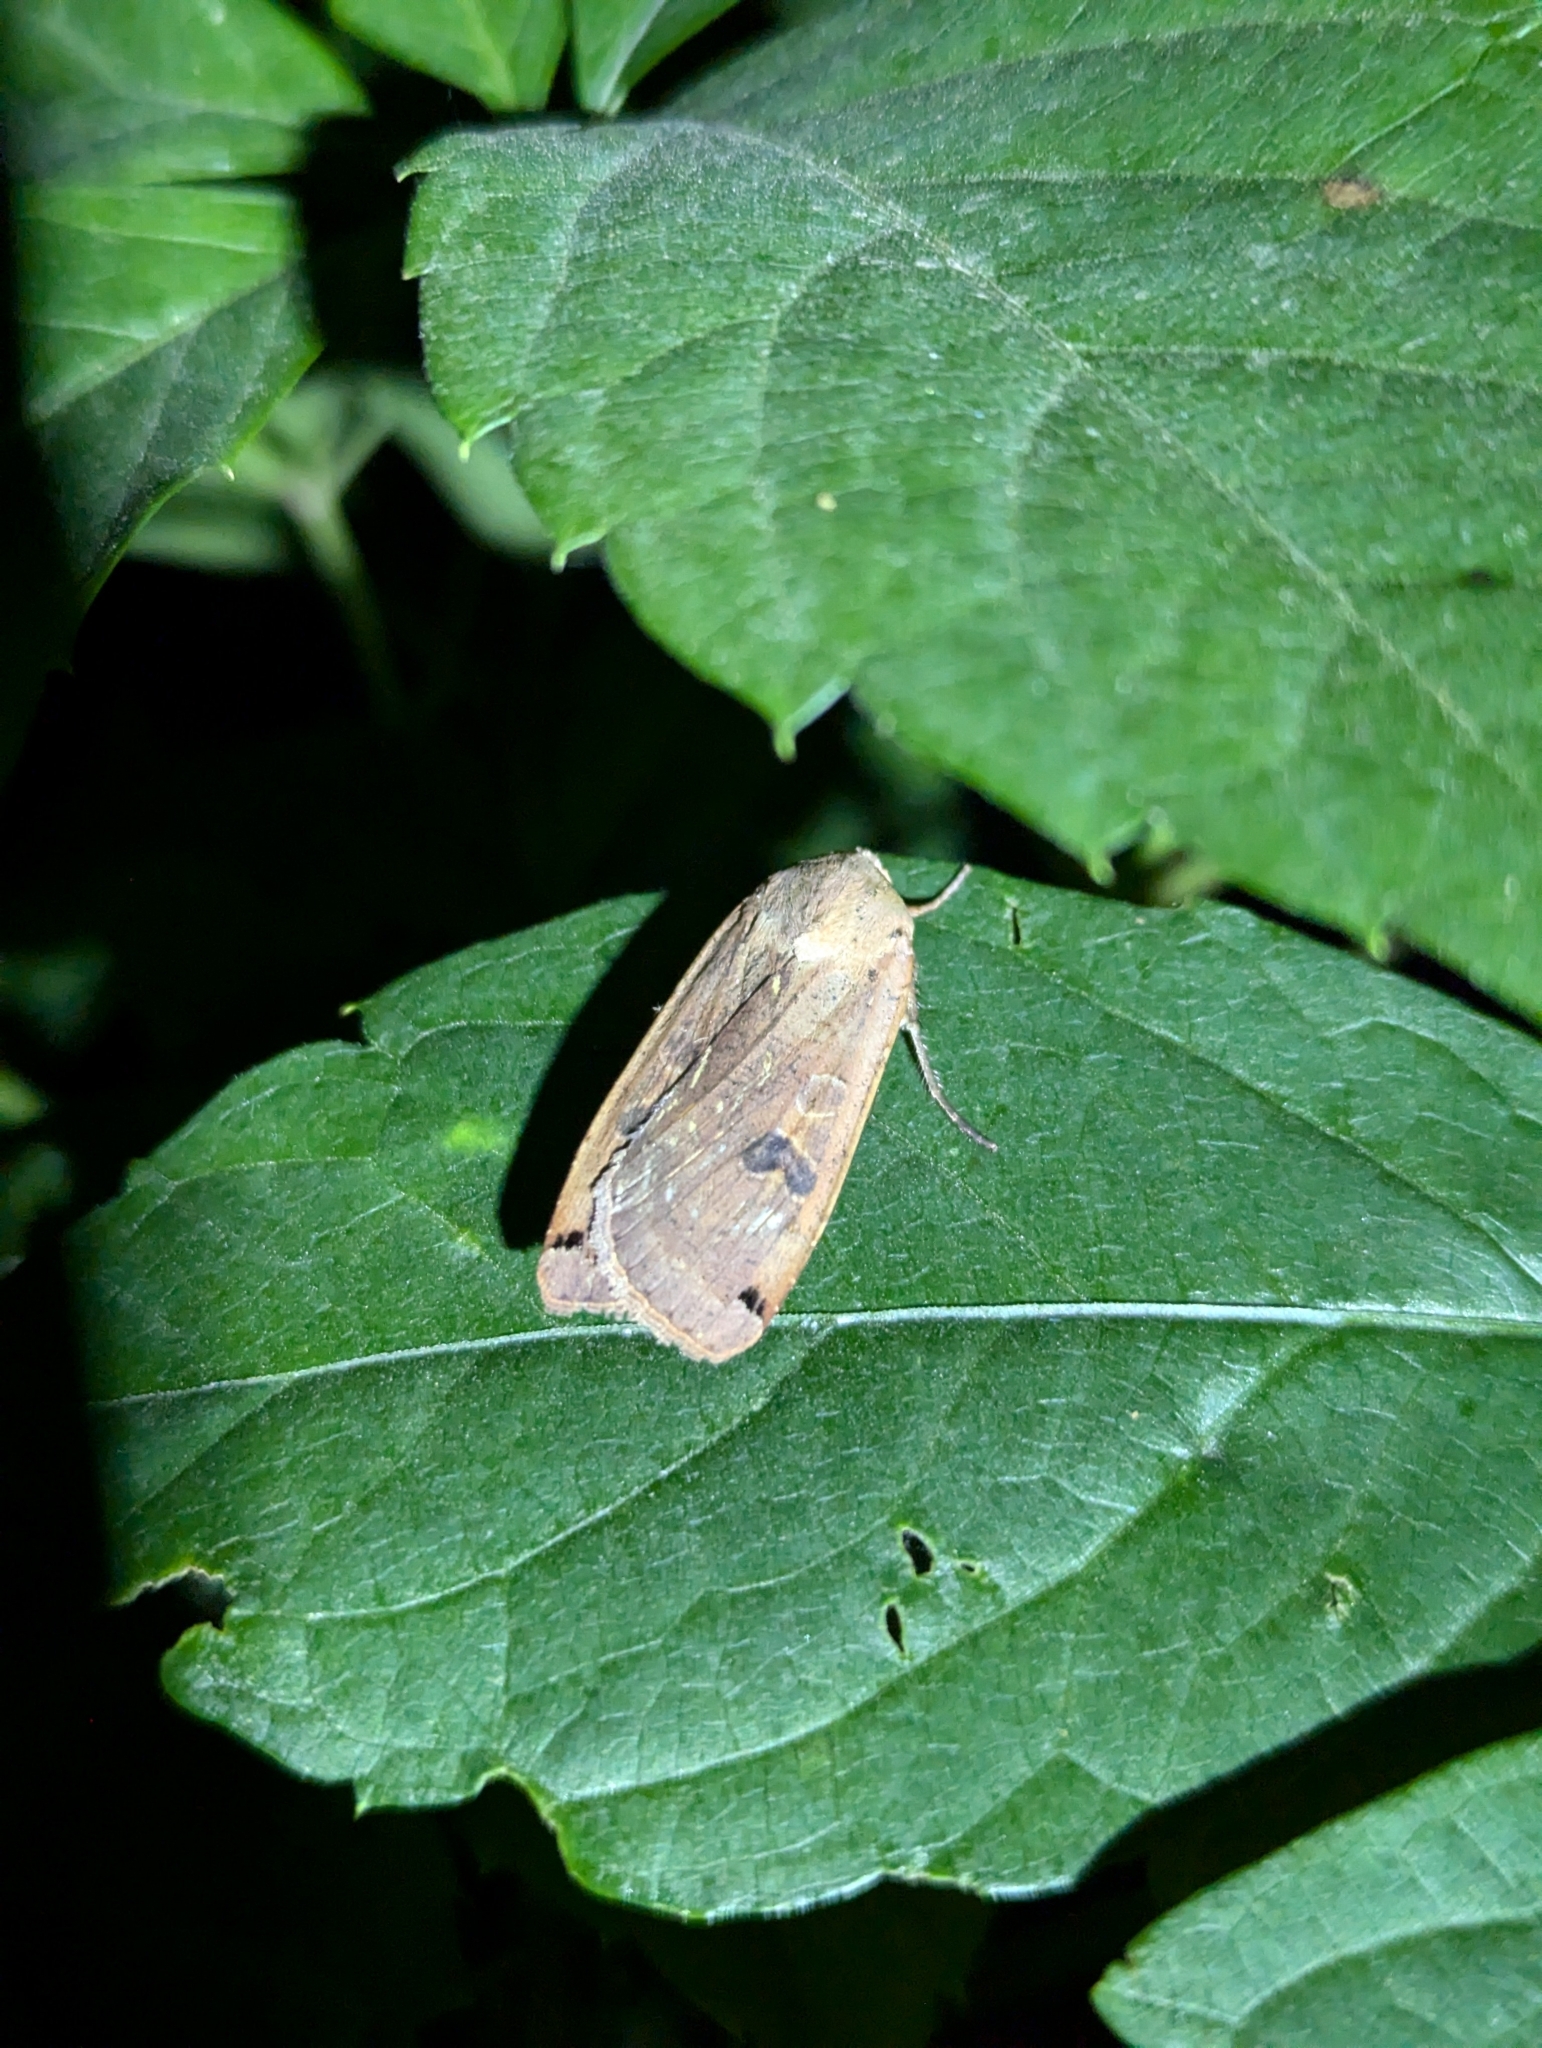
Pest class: cutworms